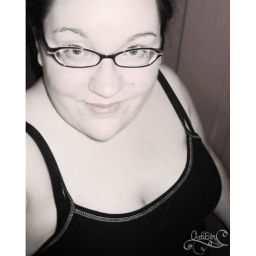
Day 243. Relaxing dressed all in black after running errands.